British Rail Class 317

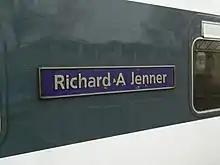
The nameplate on 317348

DTSO (Driving Trailer Standard Open) vehicle 77092 from unit 317345 is preserved at the East Anglian Railway Museum, and TCO (Trailer Composite Open) vehicle 71621 from the same unit is at The Depot in Caxton. The static display will show the history of both the Class 317 fleet and that of electrification in Anglia.